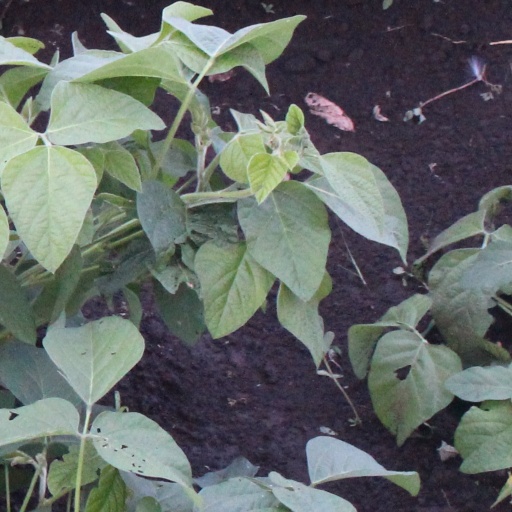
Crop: soybean